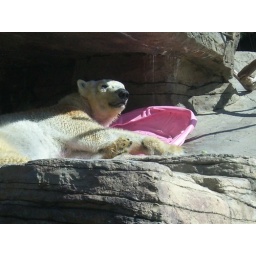
March 2006. She was very much in love with her pink plastic swimming pool.